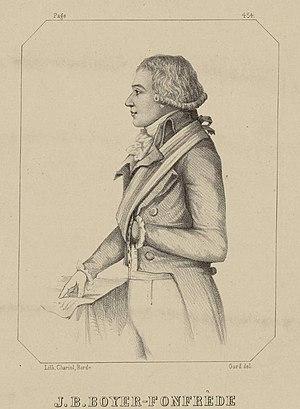
J.B. Boyer-Fonfrède
Jean-Baptiste Boyer-Fonfrède, né à Bordeaux le 5 décembre 1760, mort guillotiné à Paris le 31 octobre 1793, 10 brumaire an II), homme politique français. Député à la Convention, il est membre des Girondins et vote la mort de Louis XVI.